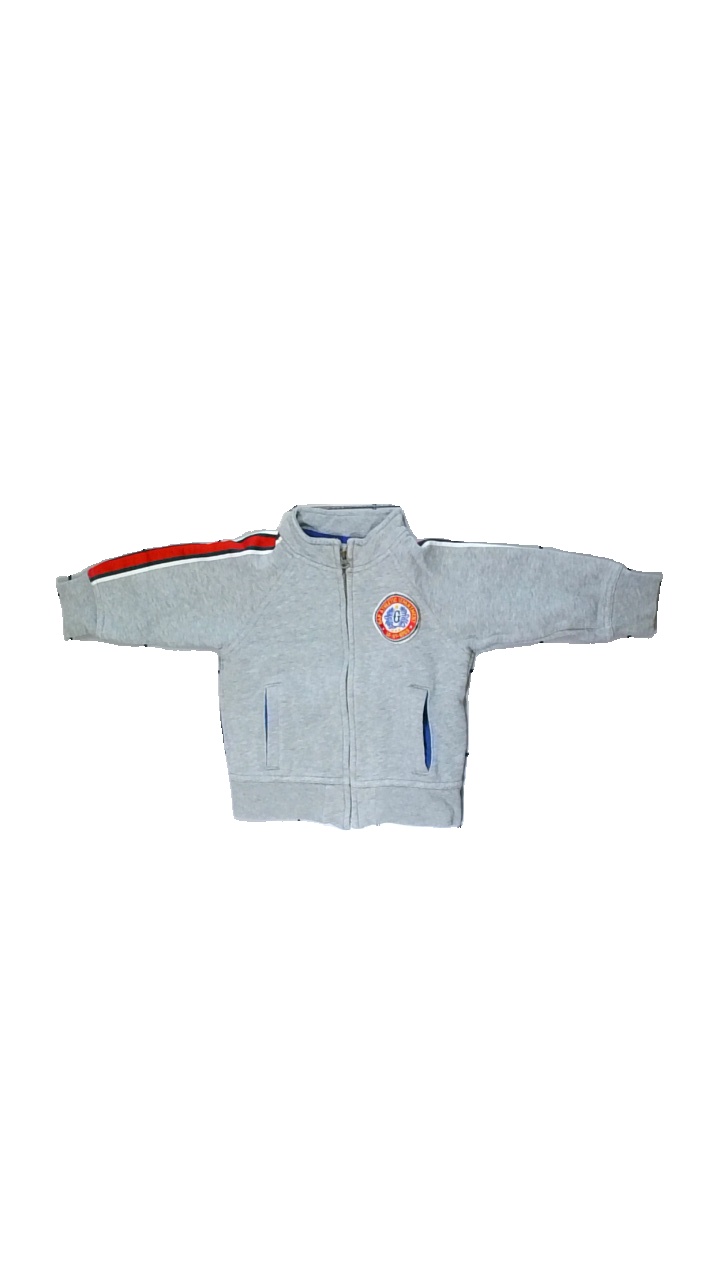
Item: Sweater (Children)
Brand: Gap
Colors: Multicolor, Grey, Red, White
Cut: Regular
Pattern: Logo print
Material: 100% cotton
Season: All
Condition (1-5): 4
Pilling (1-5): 5
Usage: Reuse
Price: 100-150